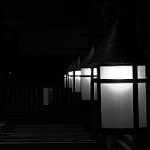
Label: B & W